Segusino

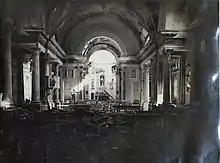
Interior of the Segusino Church in 1918

A village with an agricultural-peasant tradition already in the 1600/1700 centuries, quantities of wood and coal were obtained from the woods behind Monte Zogo (Doc), which was traded. The Piave often flooded the land at the bottom of the valley, making them almost uncultivable and the slope was exploited above all for grazing: cattle were its main resource, so much so that even today, during the last weekend of October, it takes place in Segusino the cattle show as part of the centuries-old Franca del Rosario Fair. Over time the country experienced important migratory phenomena, first of all that towards Mexico (1882), but also to other countries of America, of Europe (especially France, Switzerland, Belgium) and subsequently also to Australia, Canada and Africa. At the end of the World War I, they immediately worked hard and tenaciously to rebuild. In the 1960s / 70s of the twentieth century, many emigrants returned home with such a wealth of experience and wealth that they transformed the small rural village into a lively industrial center with economic, social and cultural development.